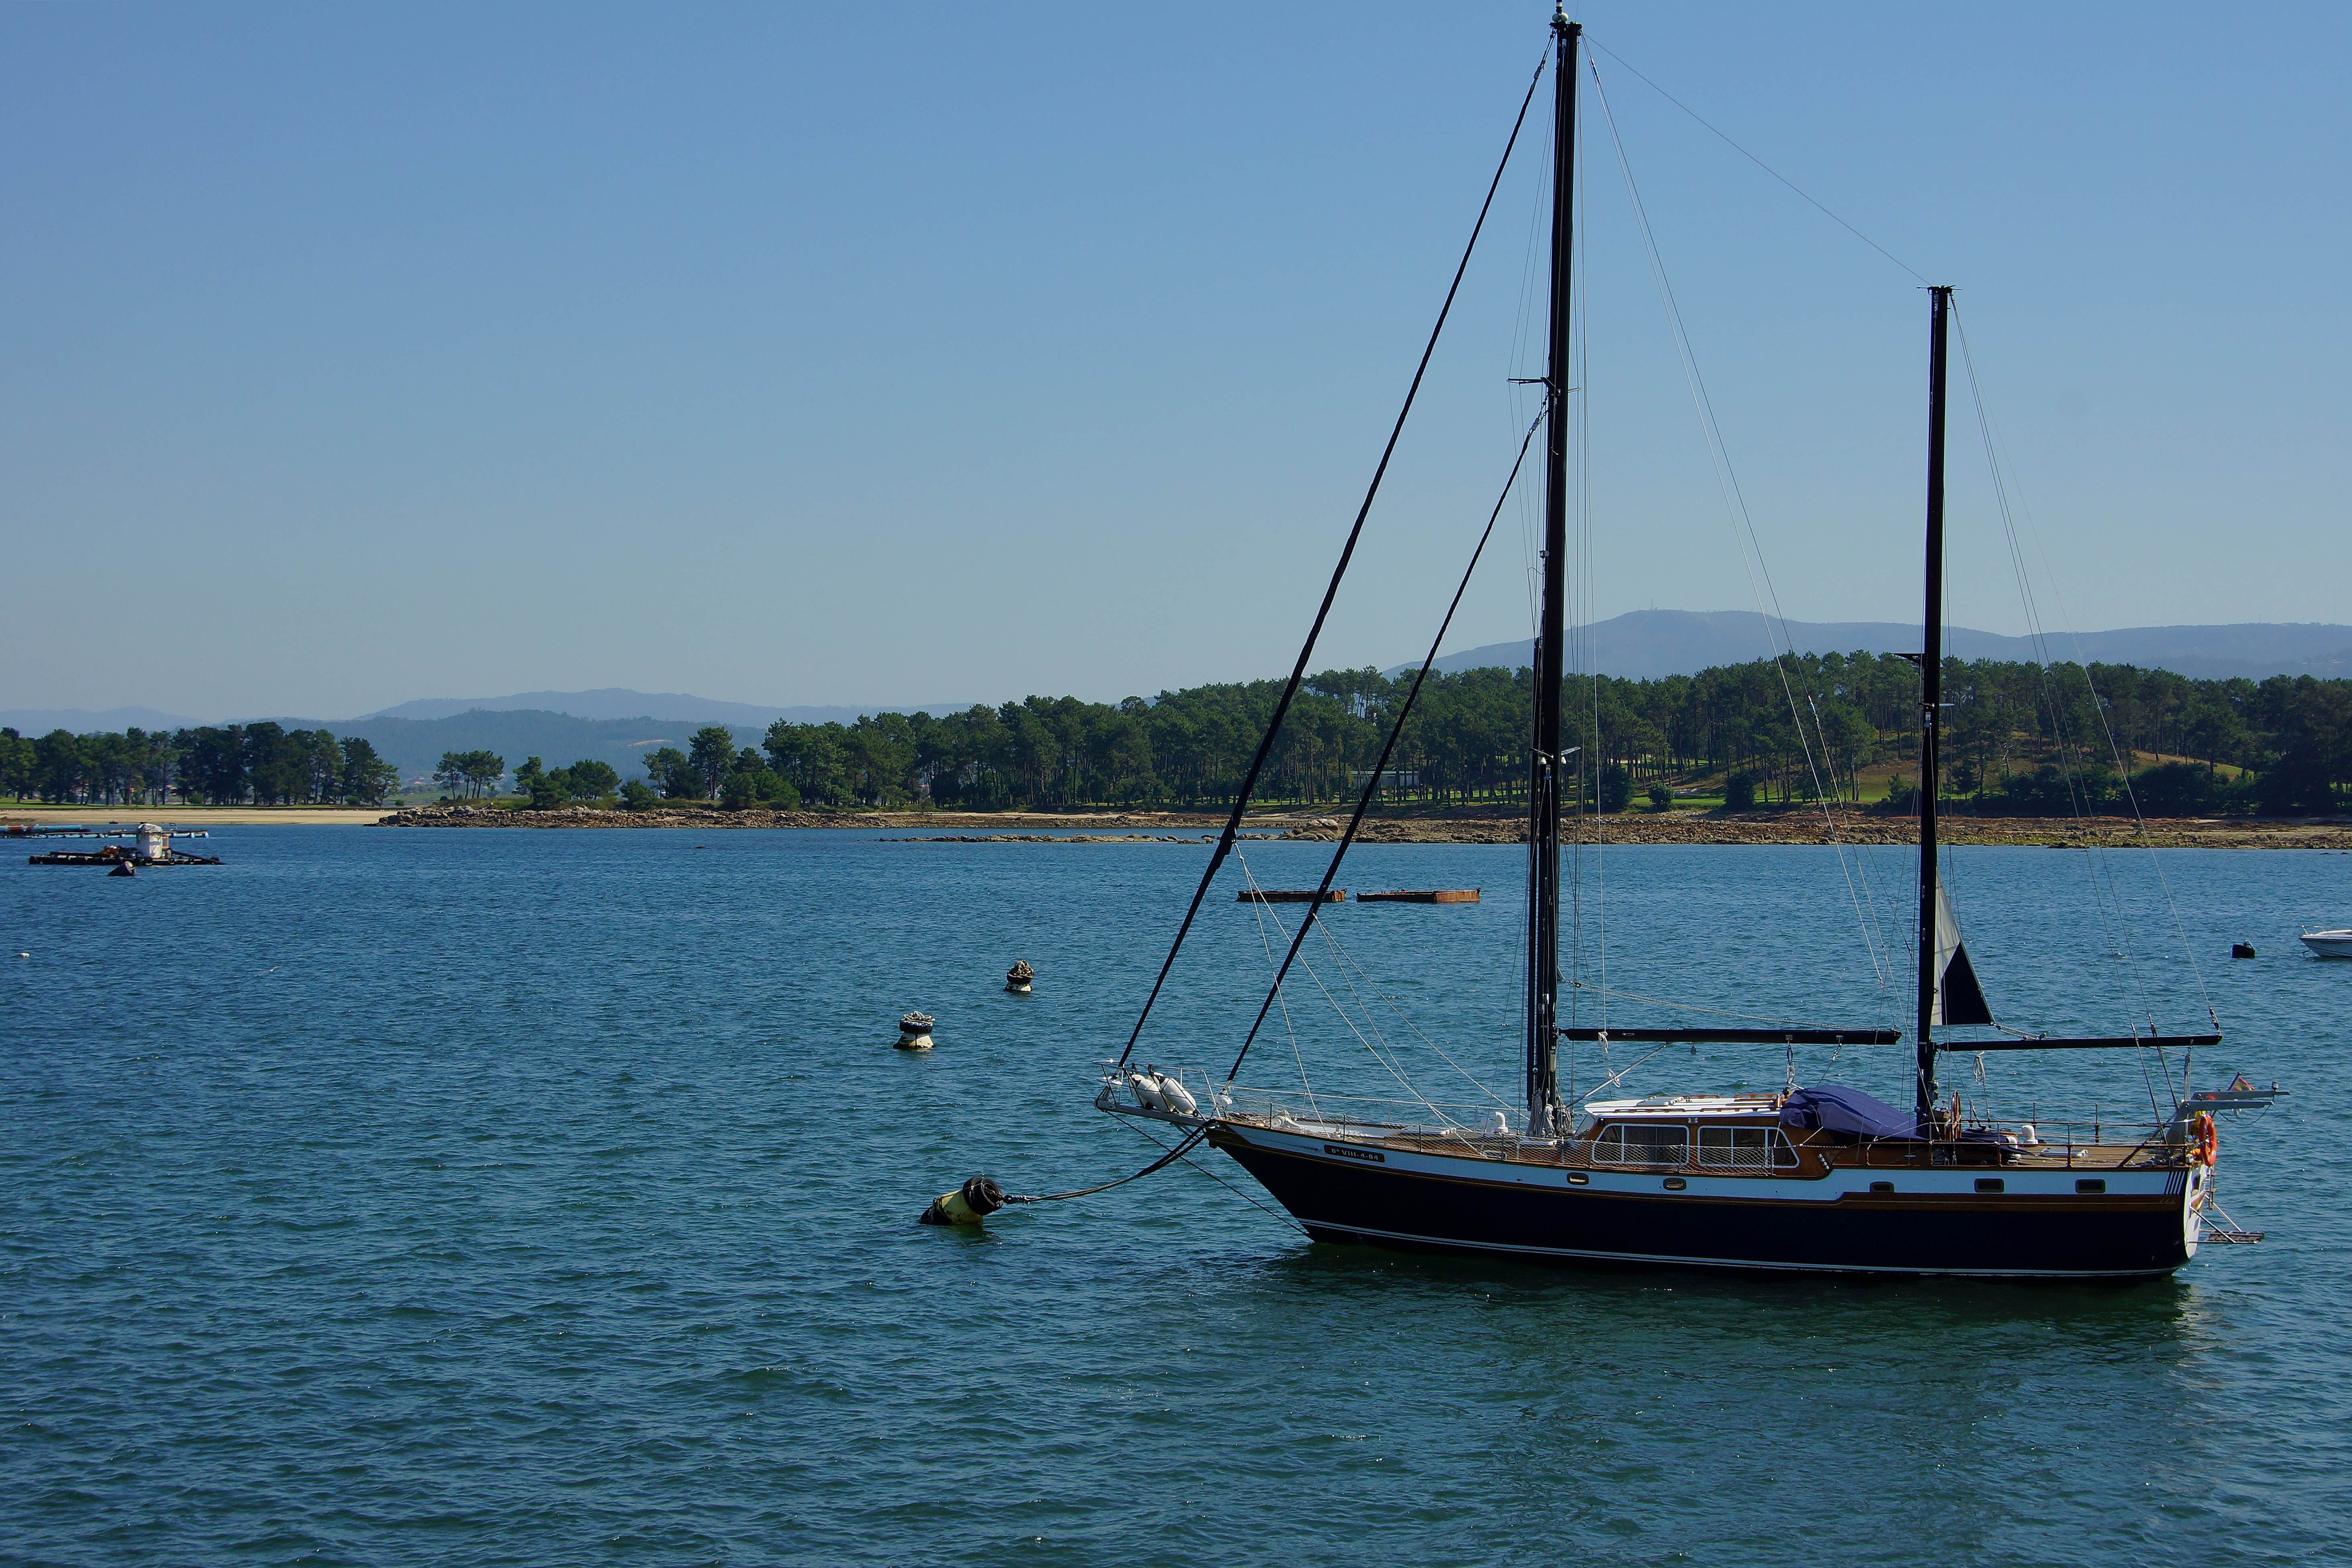
landscape, sea, boat, photo, vehicle, mast, sailing, bay, sailboat, spain, boating, sail, galicia, pontevedra, paisajes, ogrove, watercraft, schooner, a77, espana, g, ggl1, gaby1, xovesphoto, xelodegalicia, sonya77v, sonyslta77v, tamron24135, sailing ship, gabrielcoru a